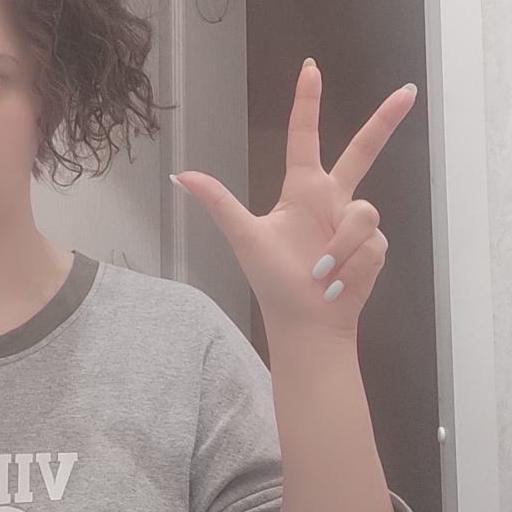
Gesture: three2